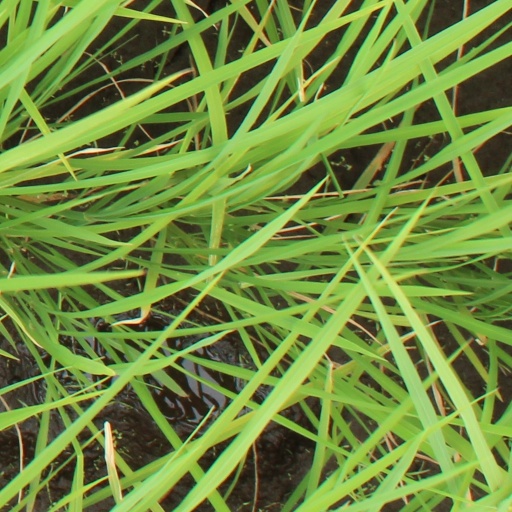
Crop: rice